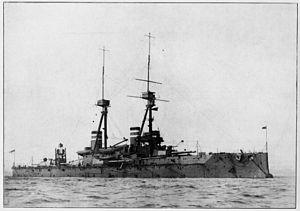
La classe Bellerophon était une classe de trois cuirassés Dreadnought qui a été construite au Royaume-Uni avant la Première Guerre mondiale, et a servi dans la Royal Navy durant la guerre. Elle tire son nom du personnage de la mythologie grecque Bellérophon, le fils de Glaucos, roi de Corinthe et d'Eurynomé, une mortelle. Ce nom avait été porté dans la Royal Navy par le navire de ligne sur lequel Napoleon embarqua en 1815 pour l'Angleterre.